Heritage science

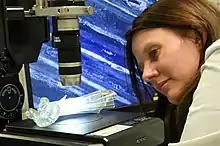
Examination of a 3D printed artwork by Tom Lomax using microscopy

Heritage science is the interdisciplinary domain of scientific study of cultural and natural heritage. Heritage science draws on diverse humanities, sciences and engineering disciplines. It focuses on enhancing the understanding, care and sustainable use of heritage so it can enrich people's lives, both today and in the future. Heritage science is an umbrella term encompassing all forms of scientific enquiry into human works and the combined works of nature and humans, of value to people.